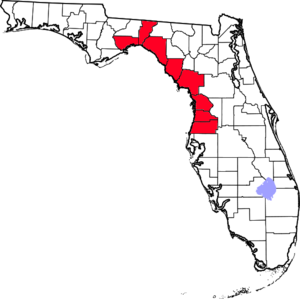
La Nature Coast est une région du nord-ouest de la Floride aux États-Unis.